9 January 1917 German Crown Council meeting

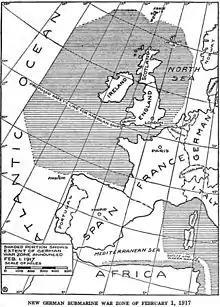
The areas of unrestricted submarine warfare in effect from 1 February 1917

The 9 January 1917 Crown Council meeting, presided over by German Emperor Wilhelm II, decided on the resumption of unrestricted submarine warfare by the Imperial German Navy during the First World War. The policy had been proposed by the German military in 1916 but was opposed by the civilian government under Chancellor Theobald von Bethmann Hollweg who feared it would alienate neutral powers, including the United States.